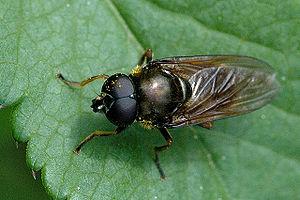
Cheilosia albipila est une espèce d'insectes de l'ordre des diptères de la famille des Syrphidae.